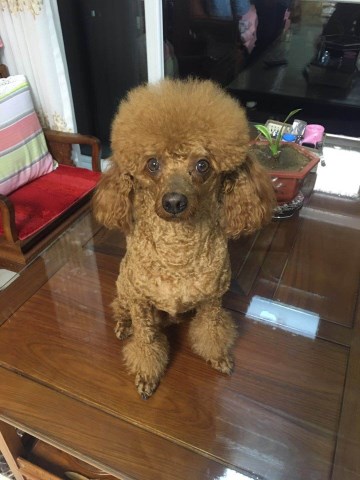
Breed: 2925-n000114-toy_poodle